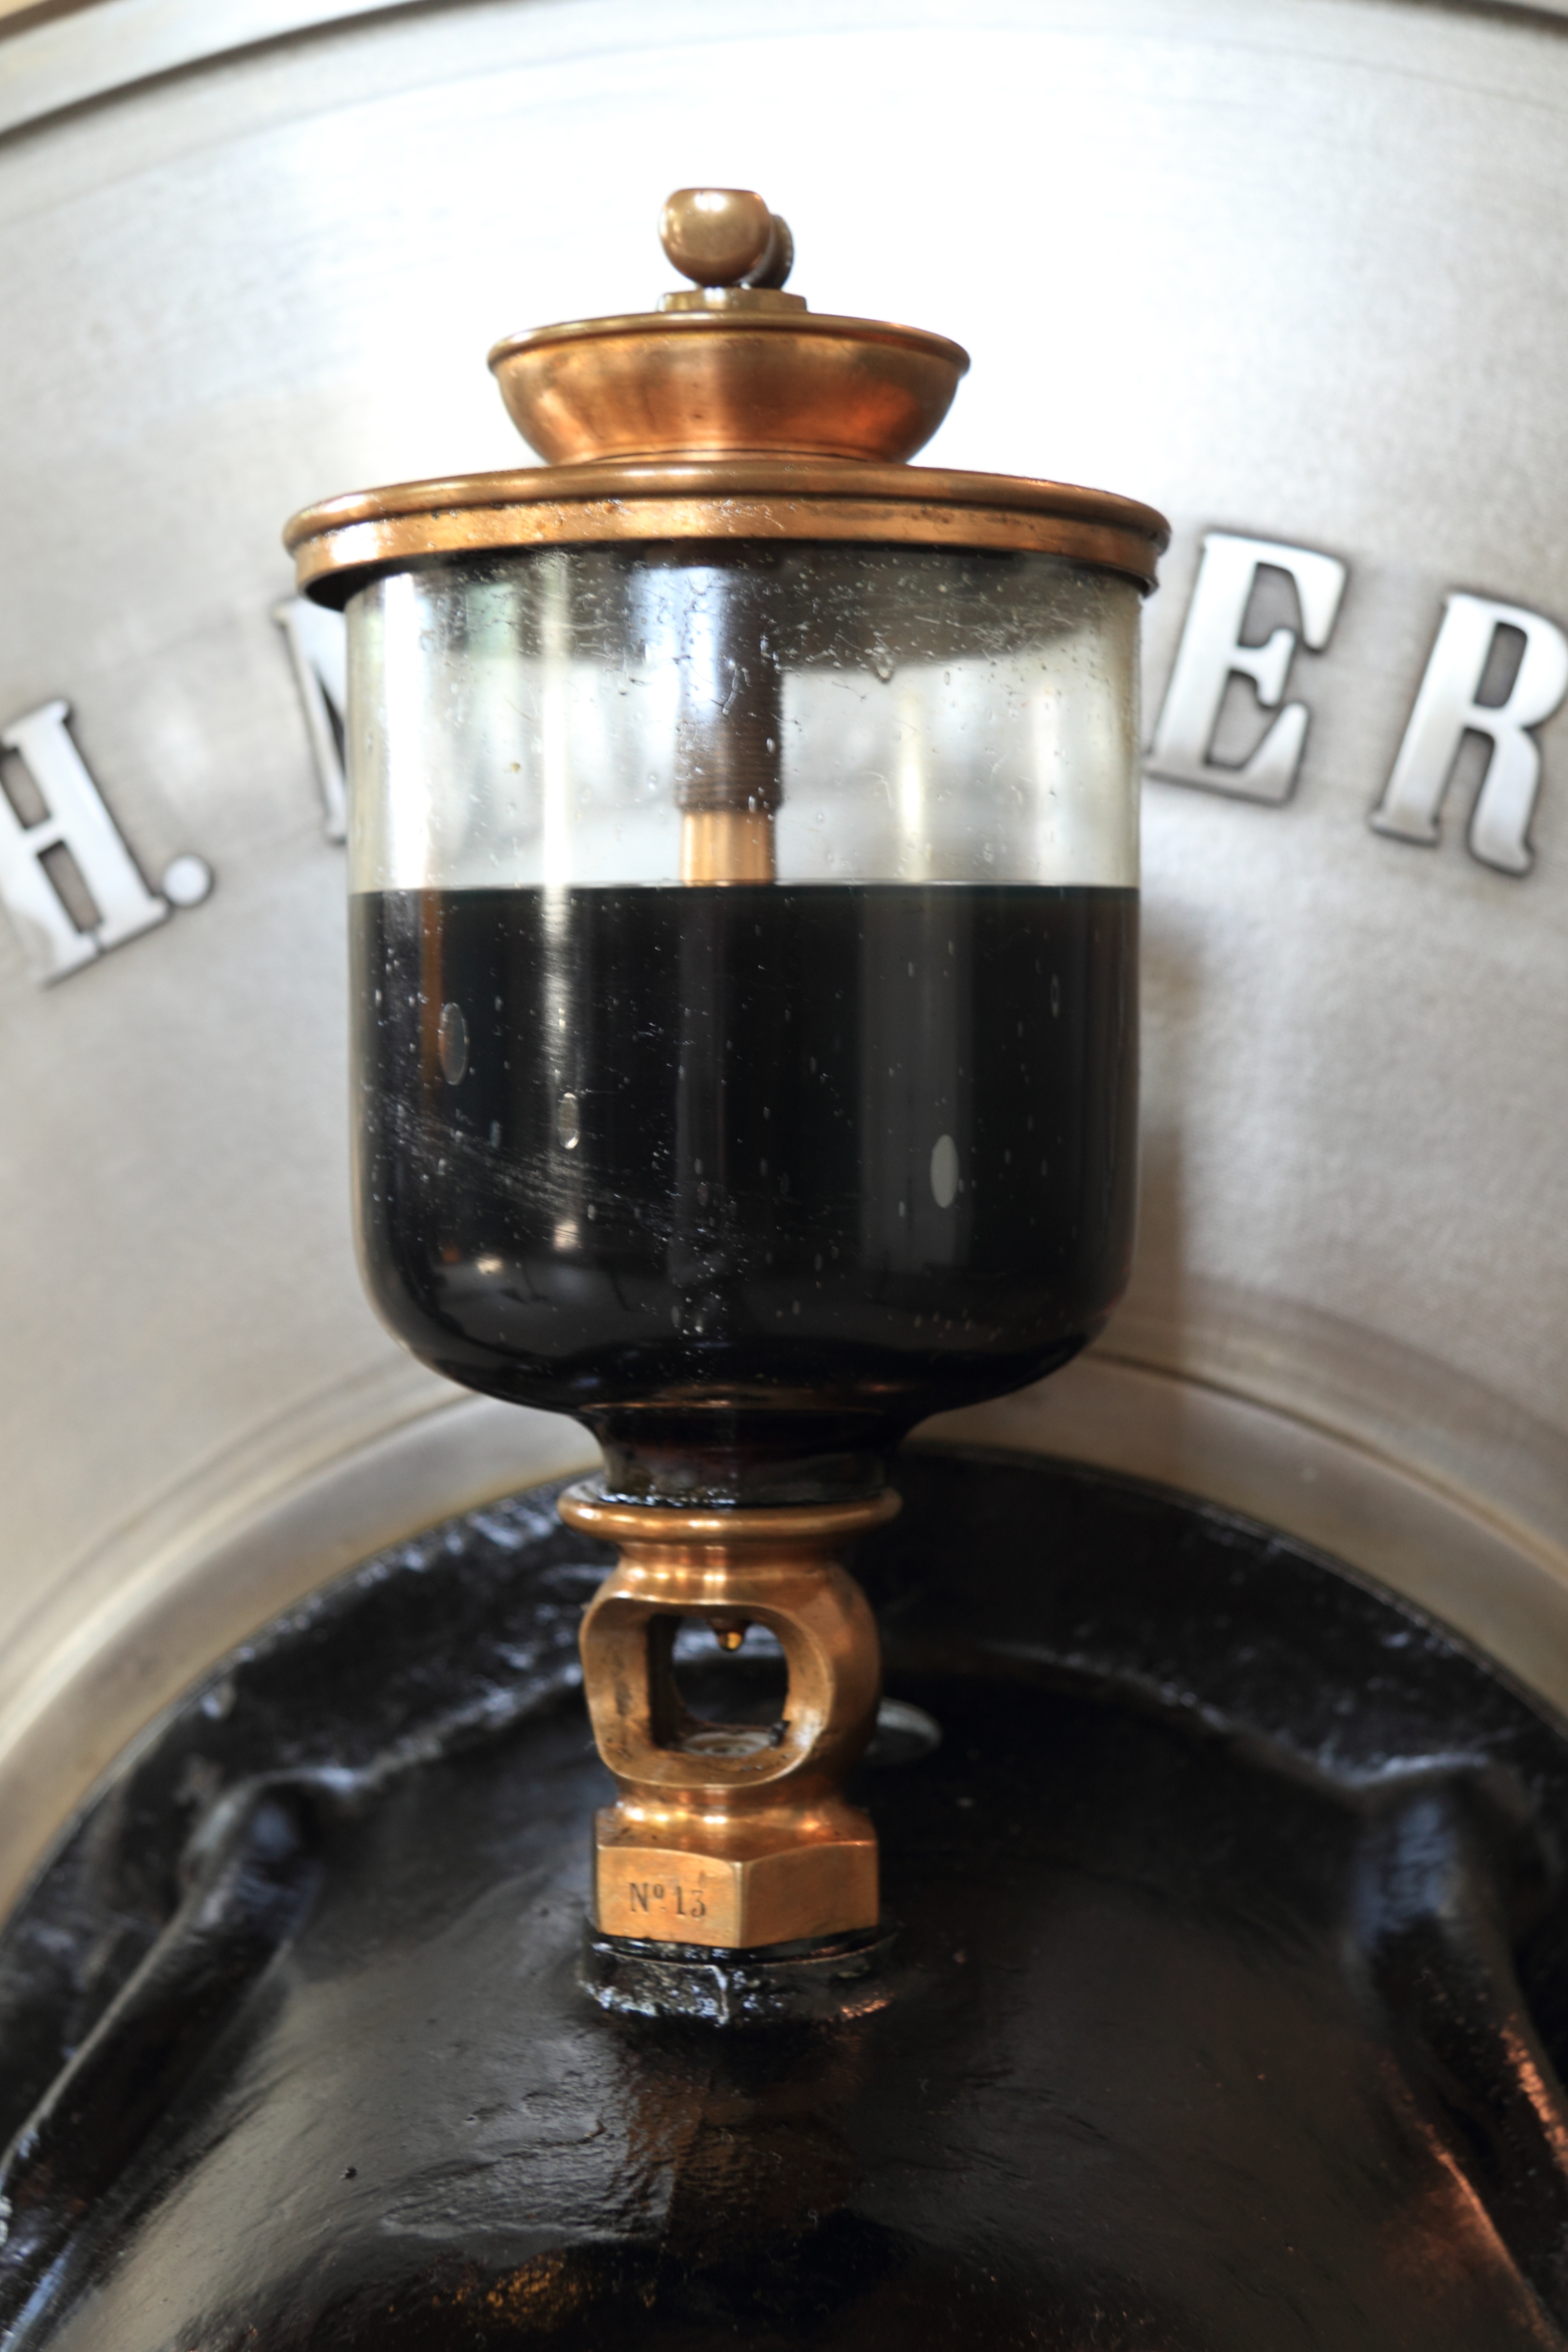
coffee, steam, pot, food, museum, drink, espresso, textile, container, engine, germany, oil, boiling, lubrication, man made object, bocholt, lubricate, small appliance